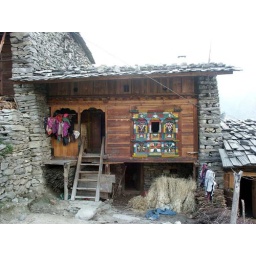
Stone house in Gatlang with traditional carved and painted window